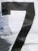
Number: 7